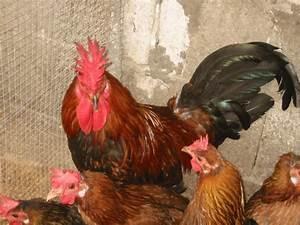
chicken